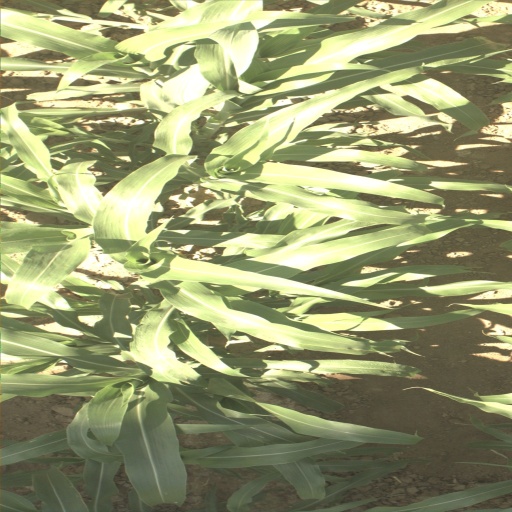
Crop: sorghum